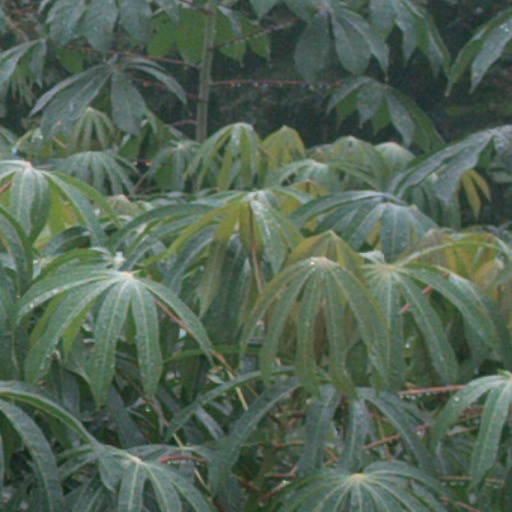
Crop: cassava